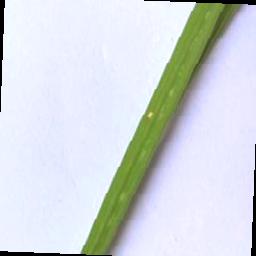
Label: Rice___Leaf_Blast